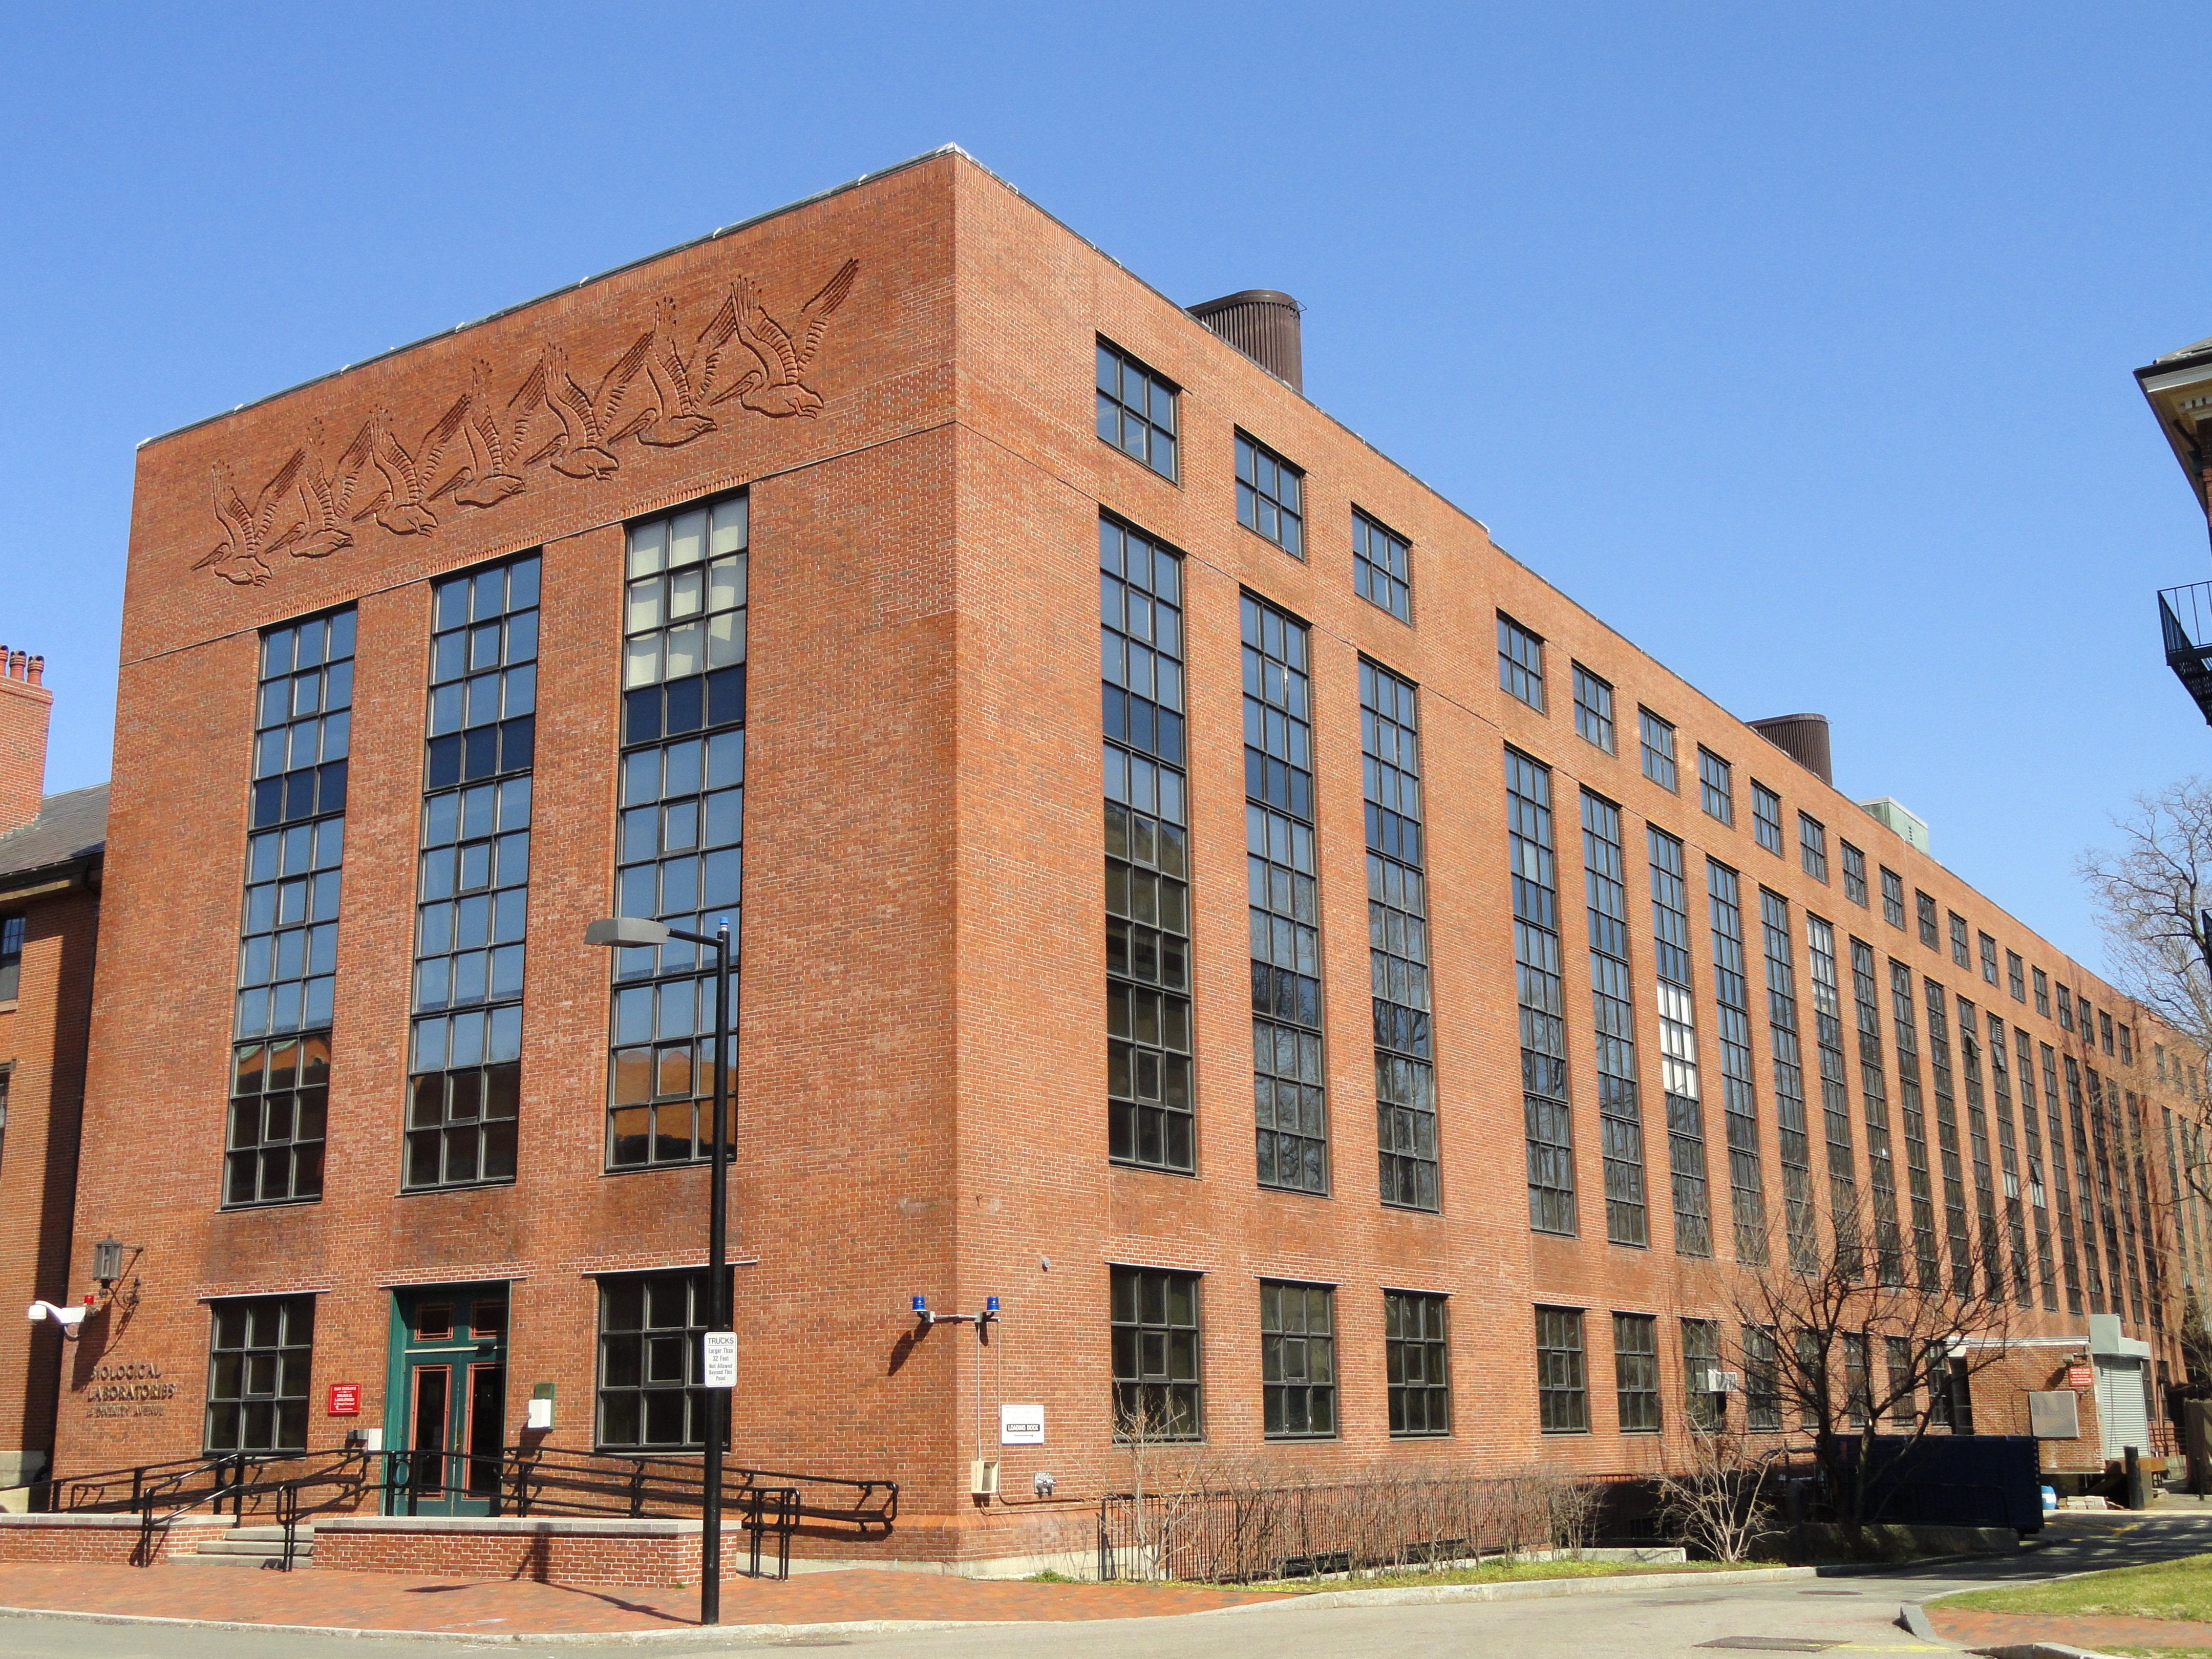
architecture, building, downtown, plaza, usa, facade, property, tower block, art deco, cambridge, school, campus, commercial building, headquarters, massachusetts, neighbourhood, real estate, biological laboratories, harvard university, brutalist architecture